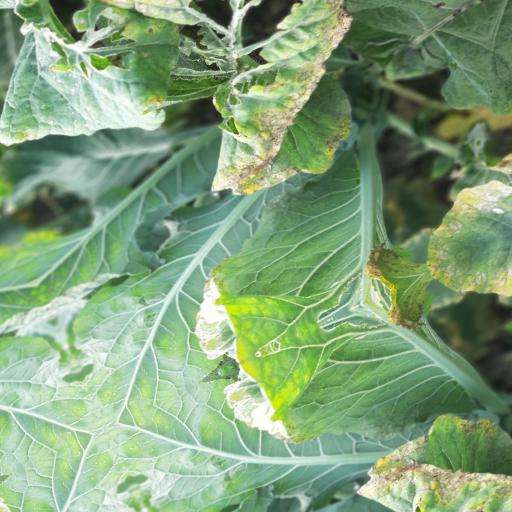
Label: Black Rot